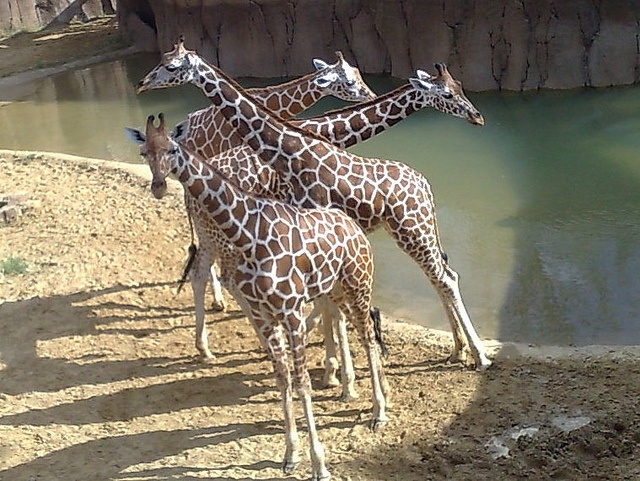
The image is of 4 giraffe near water.
A small group of giraffes stand on the bank next to a pond.
A group of giraffes stands around near a watering hole
A group of giraffes next to some water at a zoo.
Four giraffes standing up by a water hole in captivity.